Werner Lange

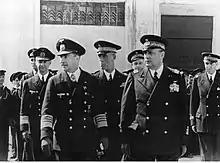
Werner Lange (outer left, behind Kurt Fricke) in Athens 1943

Werner Lange (18 July 1893 – 19 November 1965) was a "Vizeadmiral" with the Kriegsmarine during World War II and recipient of the Knight's Cross of the Iron Cross.